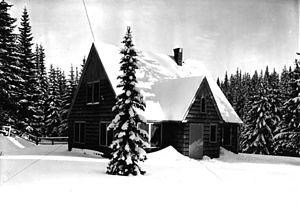
La forêt nationale d'Umatilla est une forêt fédérale protégée dans les Montagnes Bleues, au nord-est de l'Oregon et au sud-est de l'État de Washington, aux États-Unis, et qui recouvre une surface de 5 400 km².